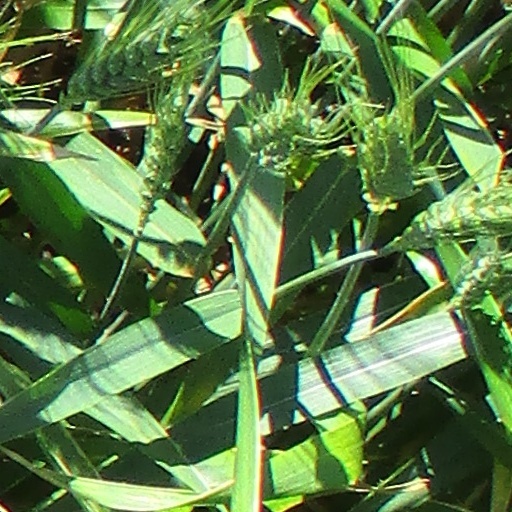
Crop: wheat